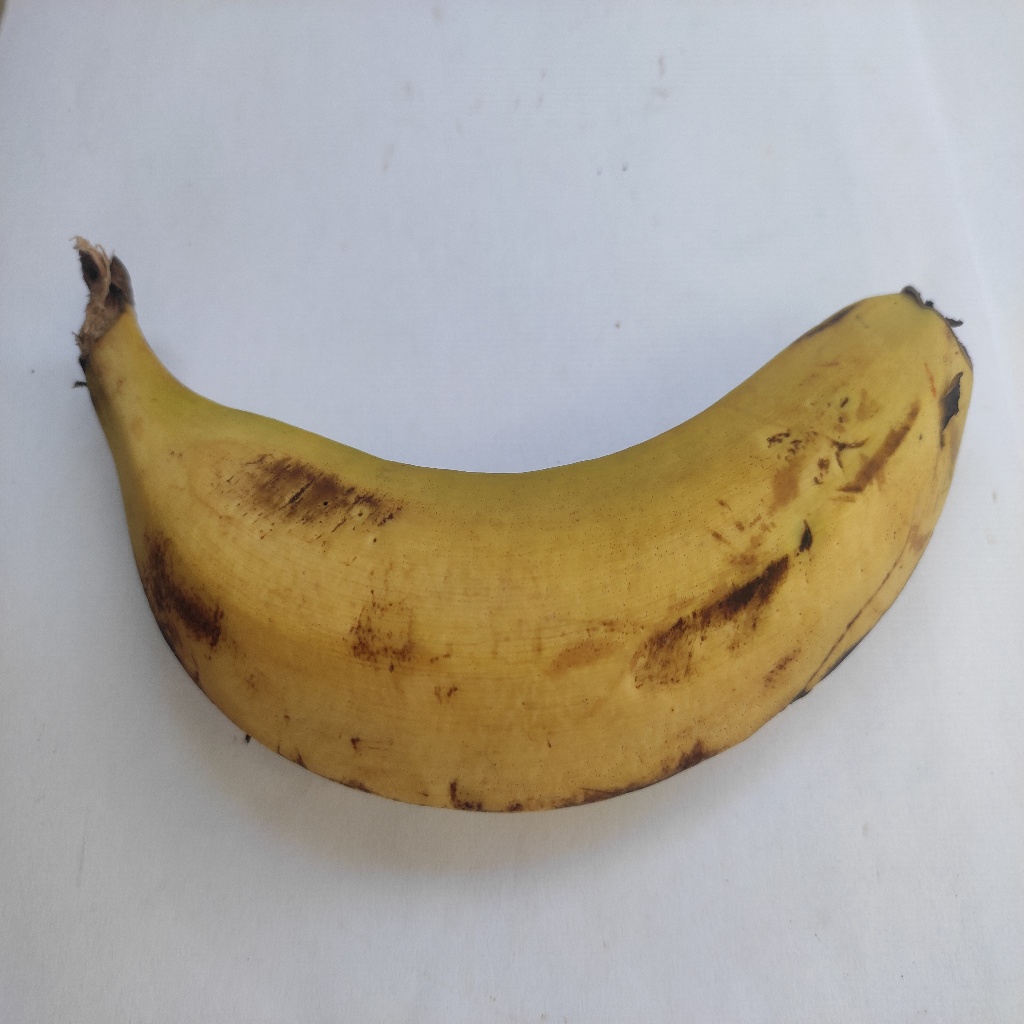
Crop: banana
Quality class: Class_A